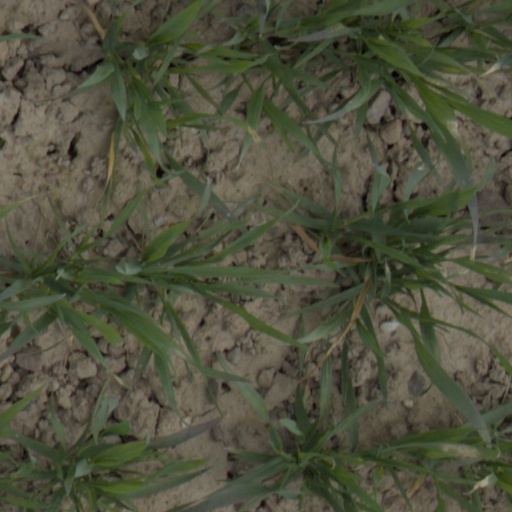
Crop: wheat